The Big Express

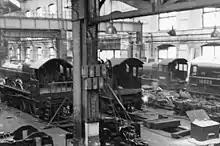
The impending closure of the Swindon Works formed a backdrop to the record.

The intention for "The Big Express" was to "let the music have a more boisterous feel" and for the lyrics to be more worldly. For the album title, Partridge wanting something that was reminiscent of his hometown Swindon, which was well-known for its railway repair workshop, the Swindon Works. Working titles included "Coalface", "Head of Steam", "Shaking Skin House", "Bastard Son of Hard Blue Rayhead", "The Known World", "Bull with the Golden Guts", "Mindless Sax and Violins", and "Under the Rusting North Star". "The Big Express" was chosen for its double meaning, referring to express trains and artistic expression. Partridge envisioned the record as "industrial pop. We come from a railway town, and I was like, 'Well, let's wallow in that; in the imagery and the sounds. Let's make an album that's riveted together and a bit rusty around the edges and is sort of like broken Victorian massive machinery.'" He said that the record "might be a concept album by stealth" since most, if not all of the songs he and Moulding wrote were autobiographical to some extent. Two were of a political bent ("This World Over" and "Reign of Blows"). The majority of Partridge's songs were composed on an open E-tuned guitar with a broken E string.